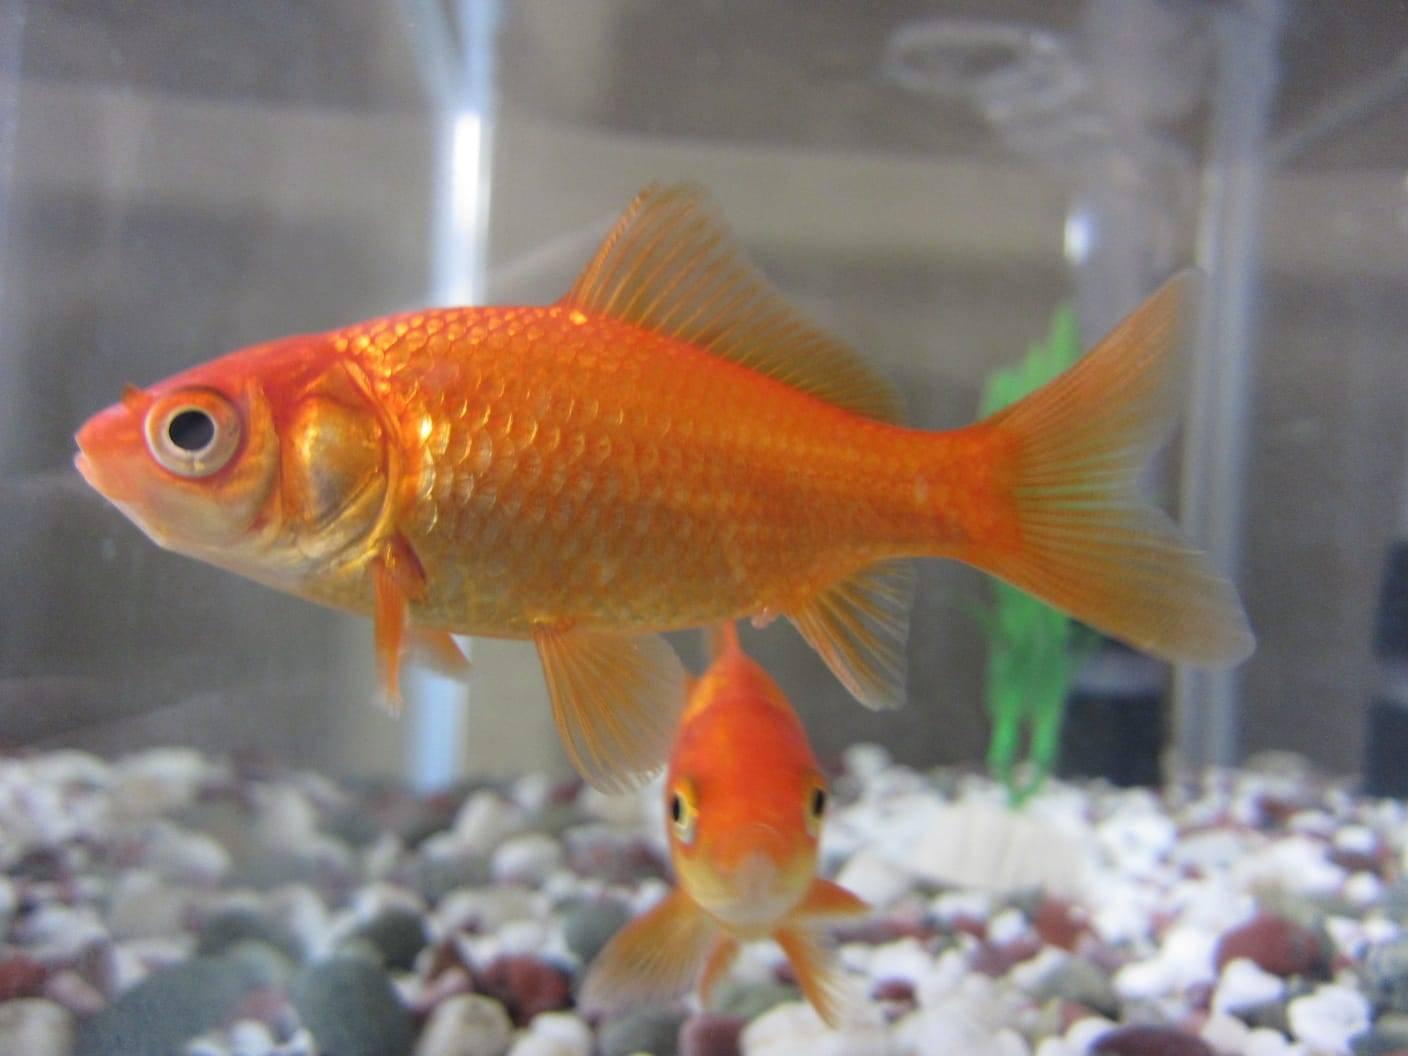
Sanduku la kioo, linalotumika kwa ajili ya kufugia samaki wa urembo, likiwa na kokoto za urembo na samaki hao wakiogelea ndani ya maji yaliyojaa kwenye hilo tenki.